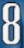
Number: 8